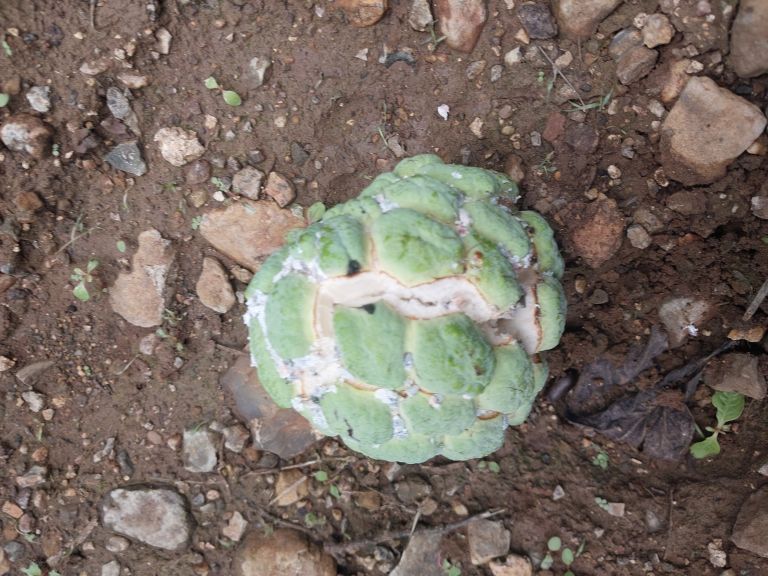
Disease label: Mealy Bug